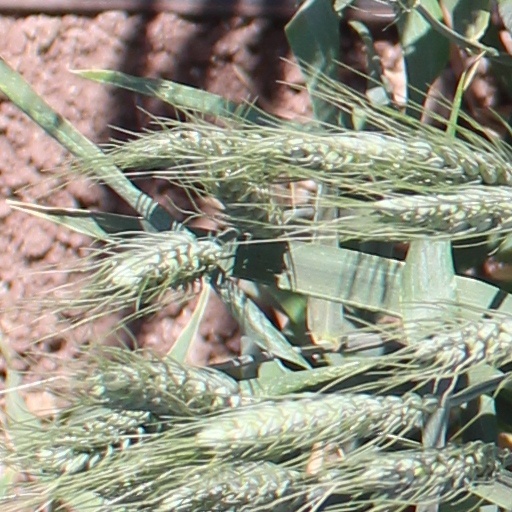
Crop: wheat